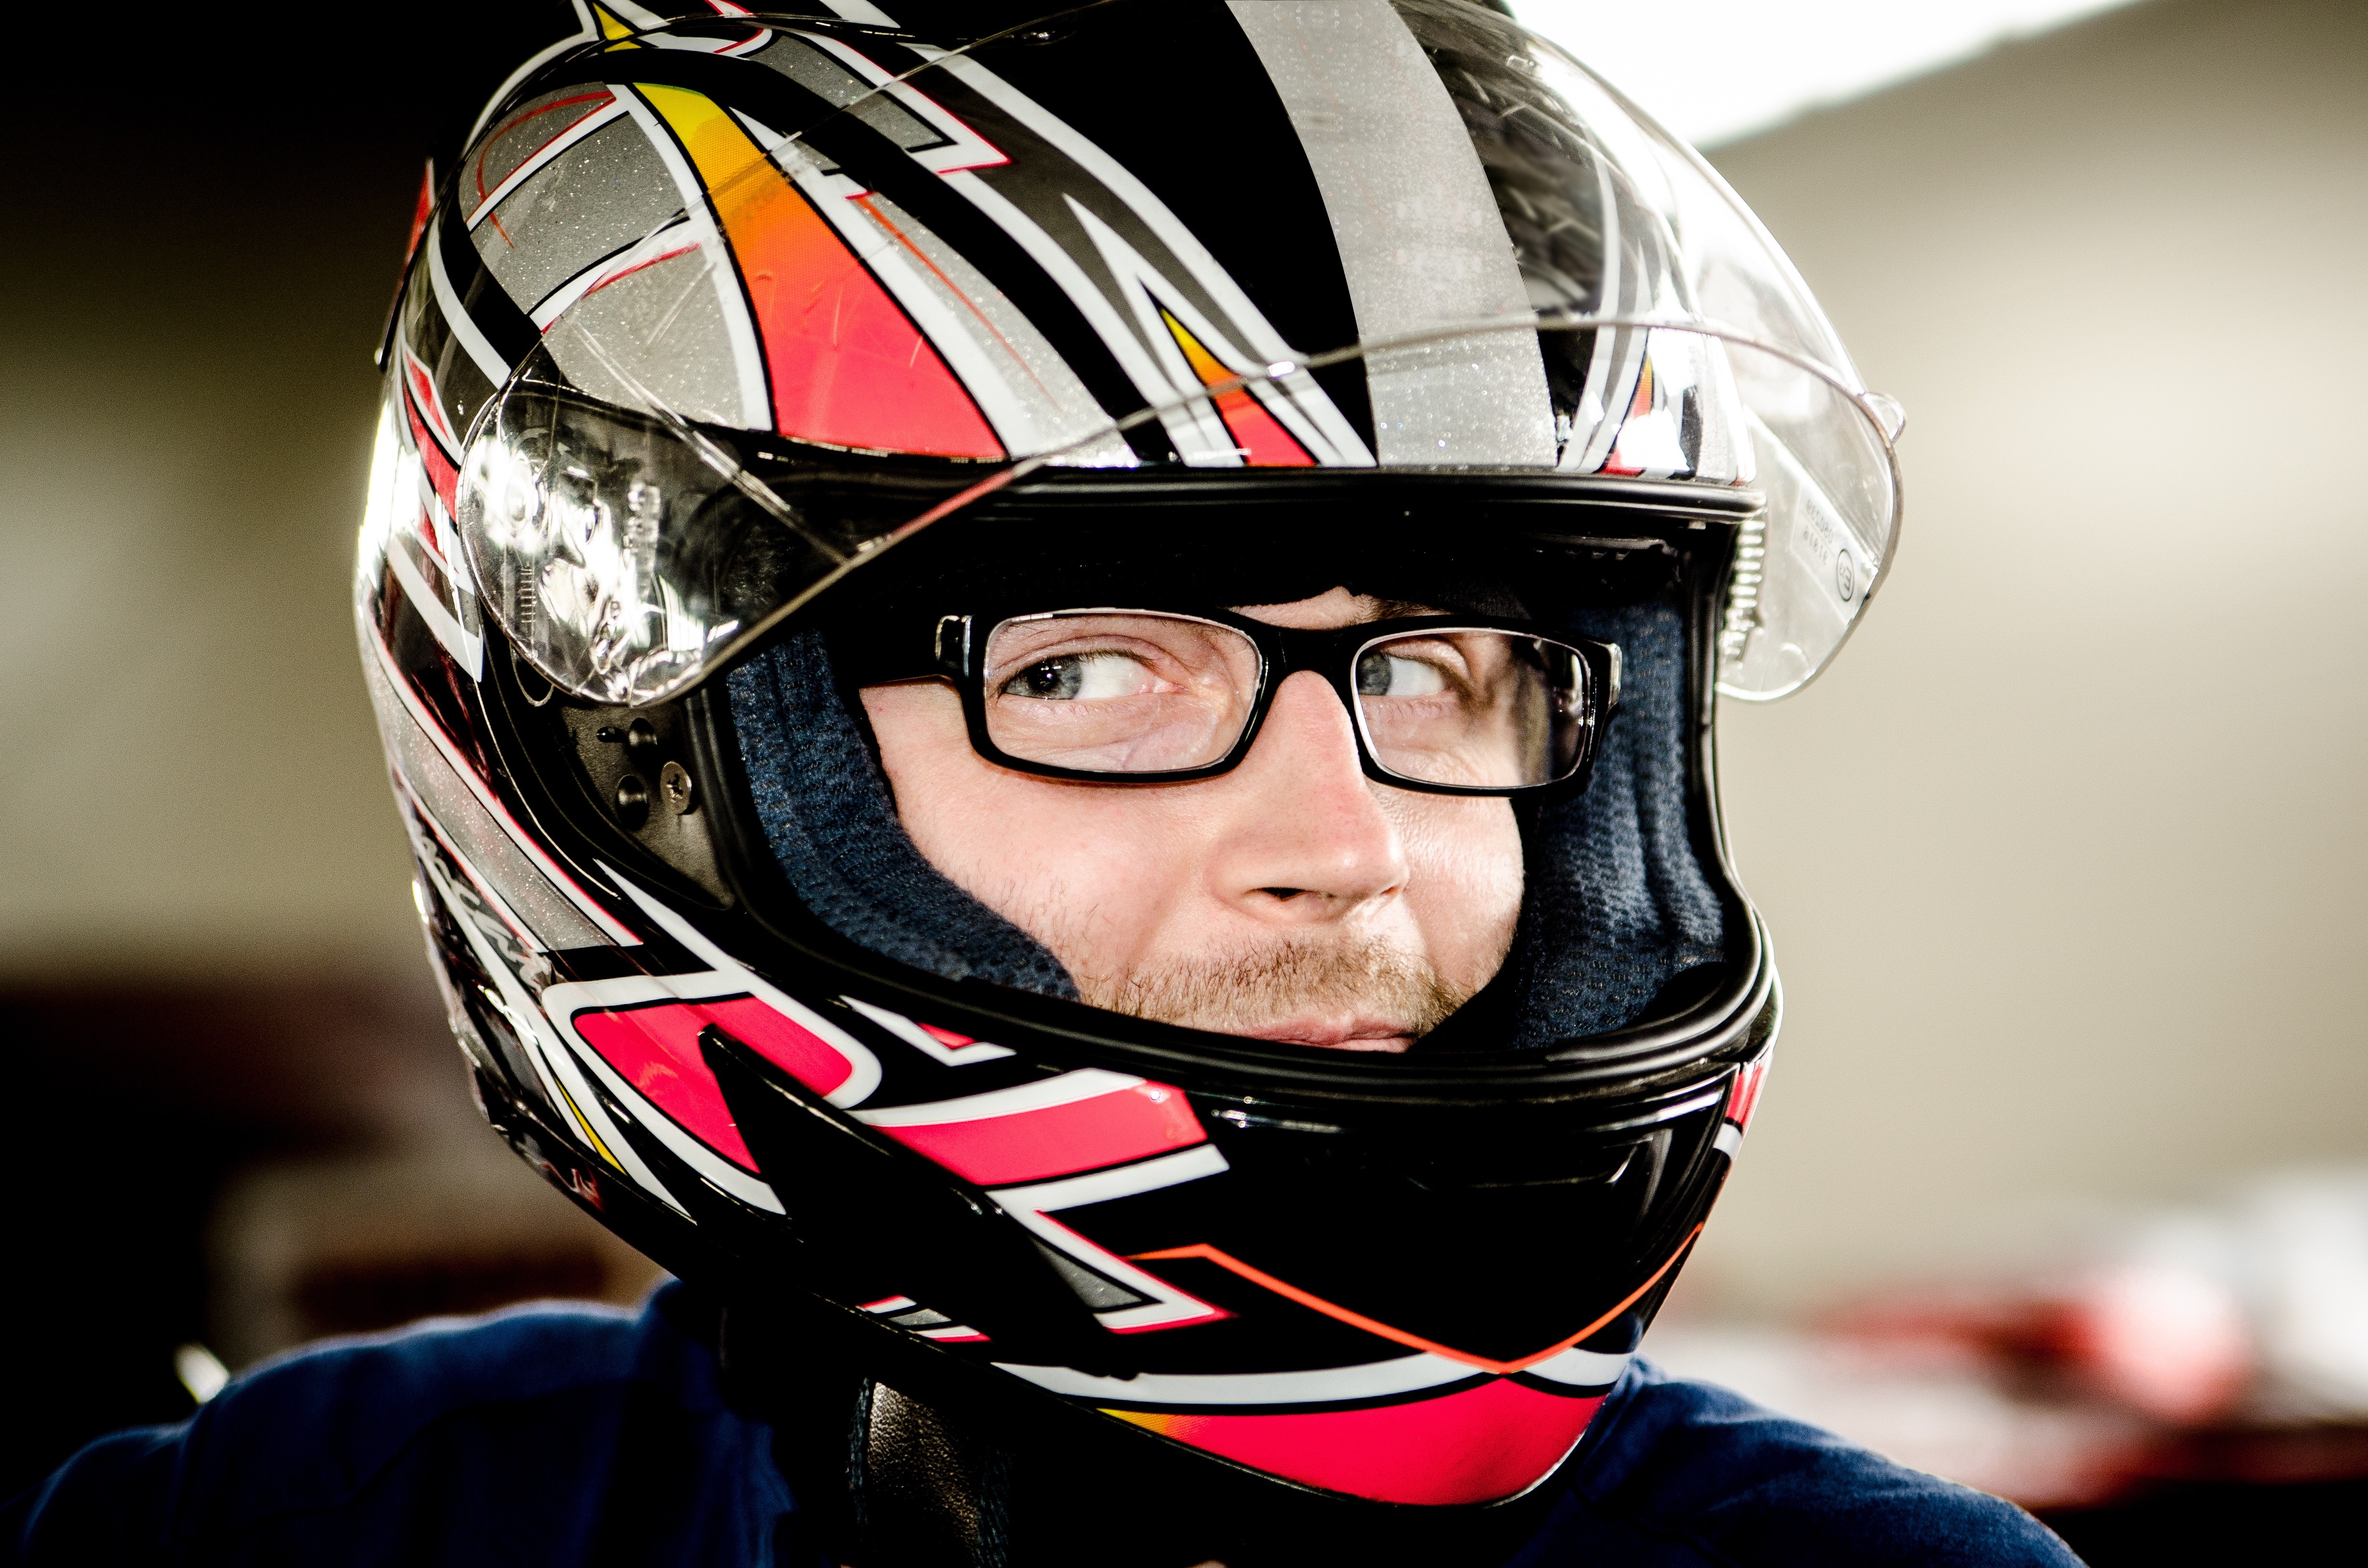
motorcycle helmet, helmet, clothing, personal protective equipment, sports gear, sports equipment, headgear, vehicle